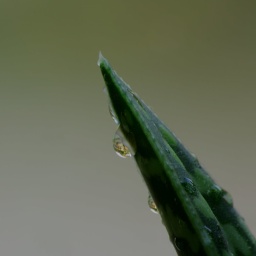
this was taken in the window of my house on the 21st of matrch